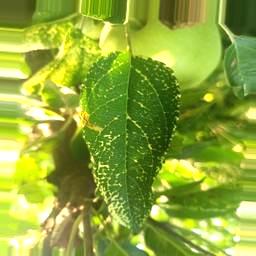
Label: Apple_Mosaic